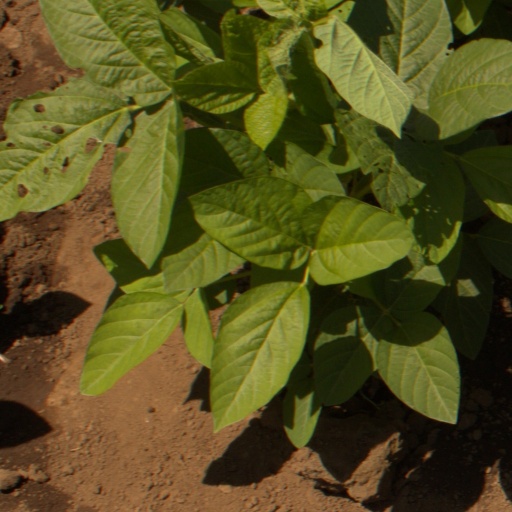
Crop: soybean